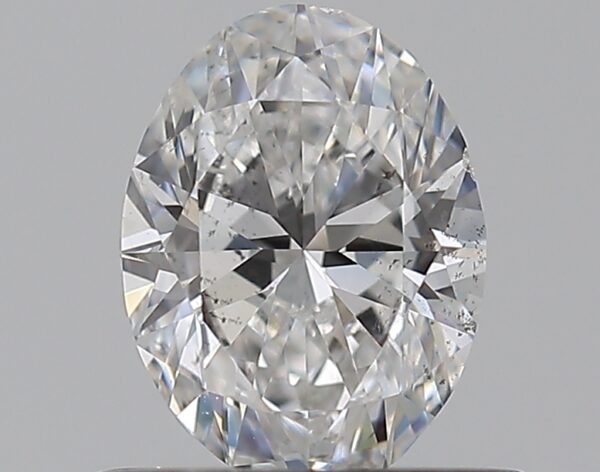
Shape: oval
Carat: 0.5
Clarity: SI1
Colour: E
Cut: EX
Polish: EX
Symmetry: VG
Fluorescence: N
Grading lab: GIA
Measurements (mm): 6.08 x 4.53 x 2.81